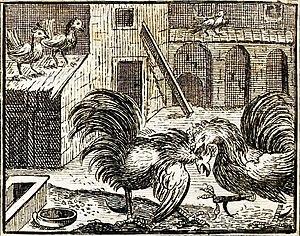
Les Deux Coqs est la treizième fable du livre VII de Jean de La Fontaine situé dans le second recueil des Fables de La Fontaine, édité pour la première fois en 1678.